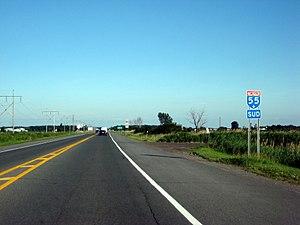
L’autoroute 55 est une autoroute du Québec desservant les régions de l'Estrie, du Centre-du-Québec et de la Mauricie. Il s'agit de la plus longue autoroute Nord-Sud de la province, prolongeant l'Interstate 91 au nord de la frontière des États-Unis à partir de Stanstead jusqu'à Shawinigan, où elle devient la route 155. Sa longueur totale est de 248 kilomètres, en incluant le multiplex avec la 20 et de 210 kilomètres en excluant celui-ci. Elle est la colonne vertébrale du réseau routier du centre du Québec, reliant les villes de Sherbrooke, Drummondville, Trois-Rivières et Shawinigan. Elle est accompagnée entre la frontière américaine et Drummondville par la route 143 et de Trois-Rivières et Shawinigan par la route 157, de desserte locale qui peuvent aussi lui servir d'alternative lors de fermeture importante.